Irena Jurgielewiczowa

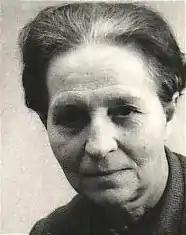
Jurgielewiczowa in 1988

Irena Jurgielewiczowa (née Drozdowicz; 13 January 1903 – 25 May 2003) was a Polish teacher and writer of children's literature and young adult literature. During World War II she was an underground teacher, member of Armia Krajowa, and participant of the Warsaw Uprising. After the war she was a lecturer at the University of Warsaw.